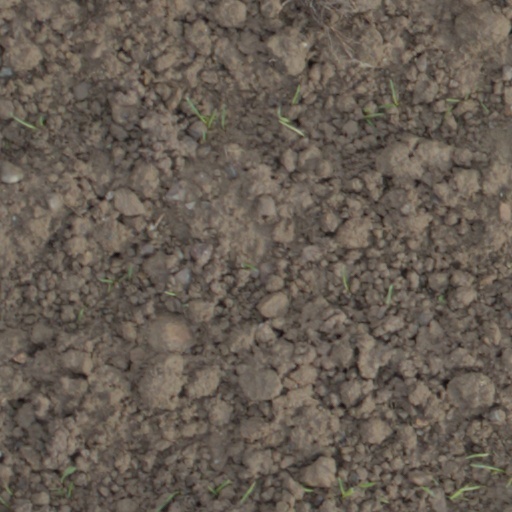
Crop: wheat